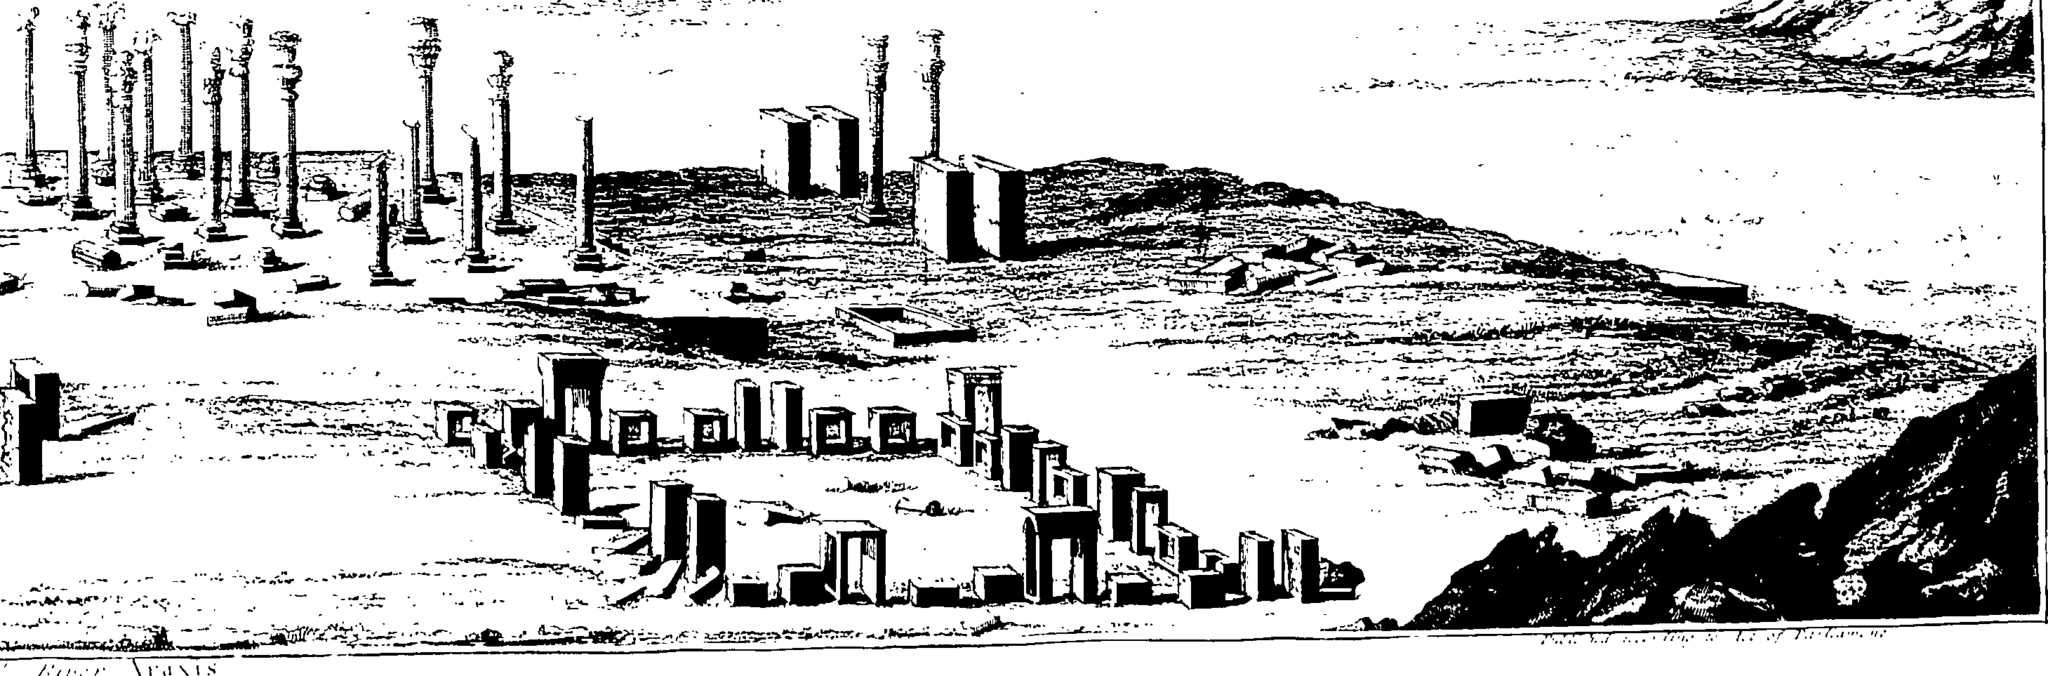
Title: Persepolis illustrata- or Fleuron T114392-4
Description: Fleuron from book: Persepolis illustrata: or, the ancient and royal palace of Persepolis in Persia, Destroyed by Alexander the Great, About Two Thousand Years ago; with Particular Remarks concerning that Palace, And an Account of the Ancient Authors, Who have wrote thereupon. Illustrated and described, in twenty one copper-plates
Date: 1739
Categories: Images uploaded by Fæ, PD-old-100-expired, PD-Art (PD-old-100-expired), Template Unknown (author), CC-PD-Mark, PD-Art missing SDC copyright status, PD-old missing SDC copyright status, 1739 Fleurons, Persepolis illustrata (1739)